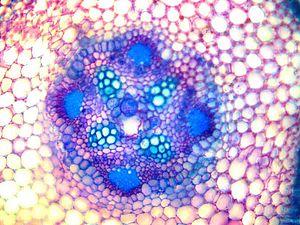
En botanique, la racine est l'organe souterrain d'une plante servant à les fixer au sol et à y puiser l'eau et les éléments nutritifs nécessaires à leur développement. Prolongement de la tige vers le bas, elle en diffère par plusieurs caractères : sa structure interne, son géotropisme positif, la présence d'une coiffe terminale et de poils absorbants, l'absence de feuilles et de bourgeons. C'est ce dernier caractère qui la distingue fondamentalement de la tige.